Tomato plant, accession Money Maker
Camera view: bottom (45 deg); turntable rotation: 150 degrees
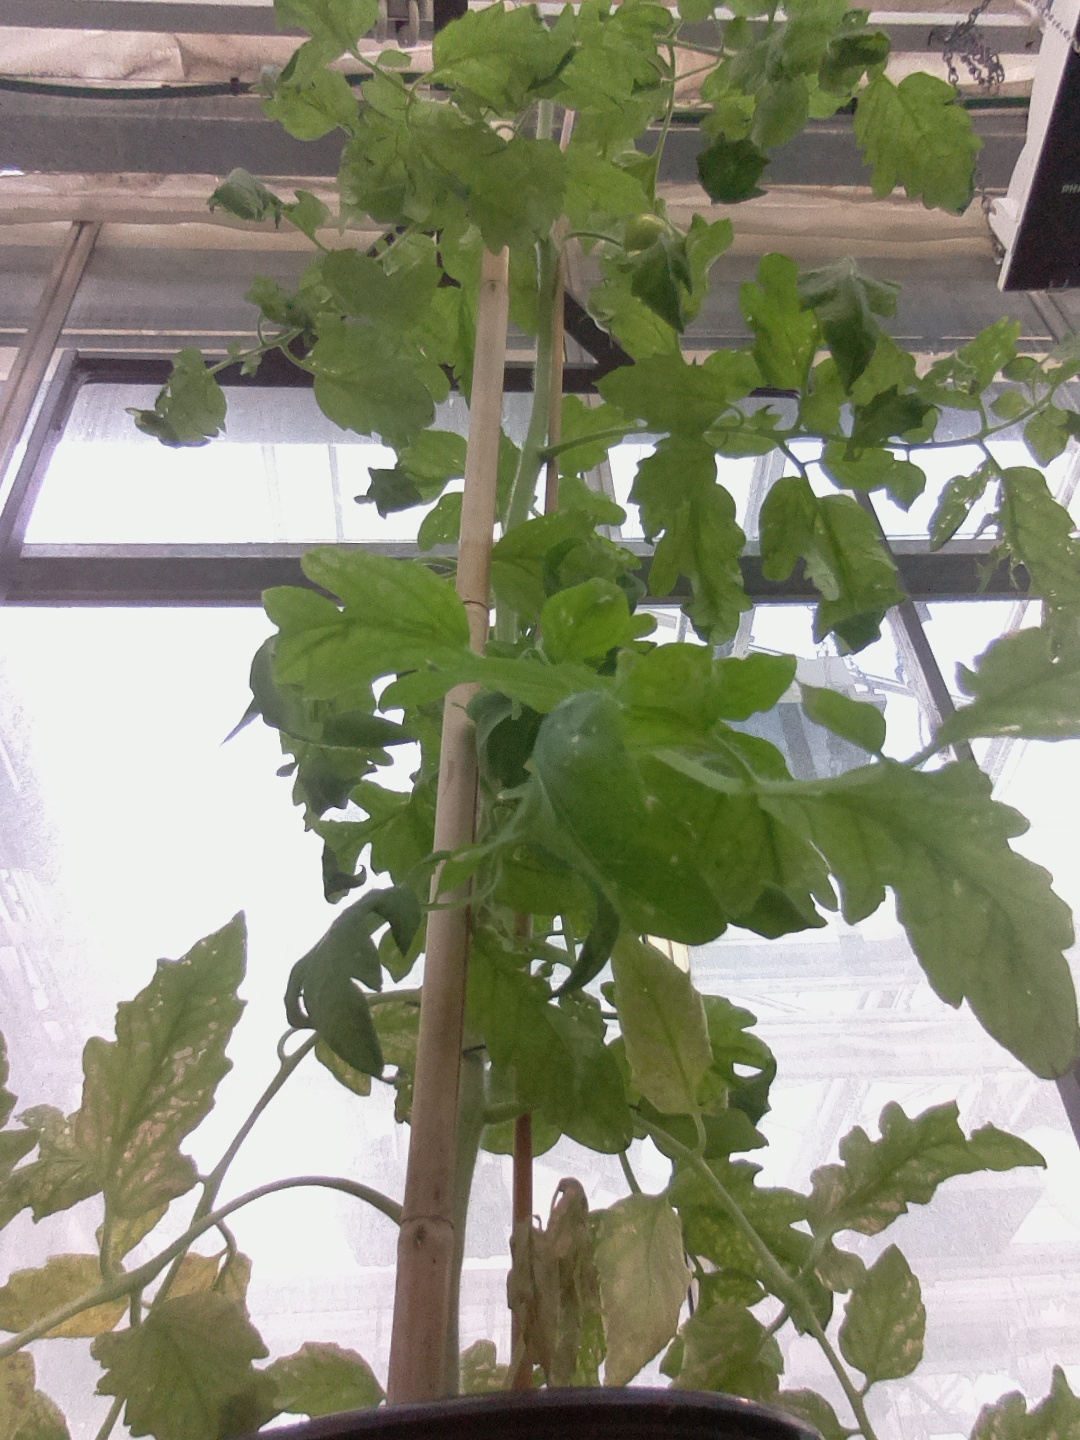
BBCH growth stage 73: 30%-40% of final fruit size